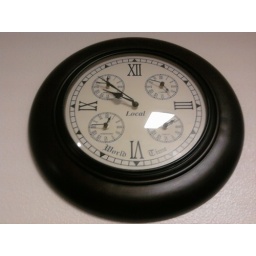
James COOL clock in his kitchen